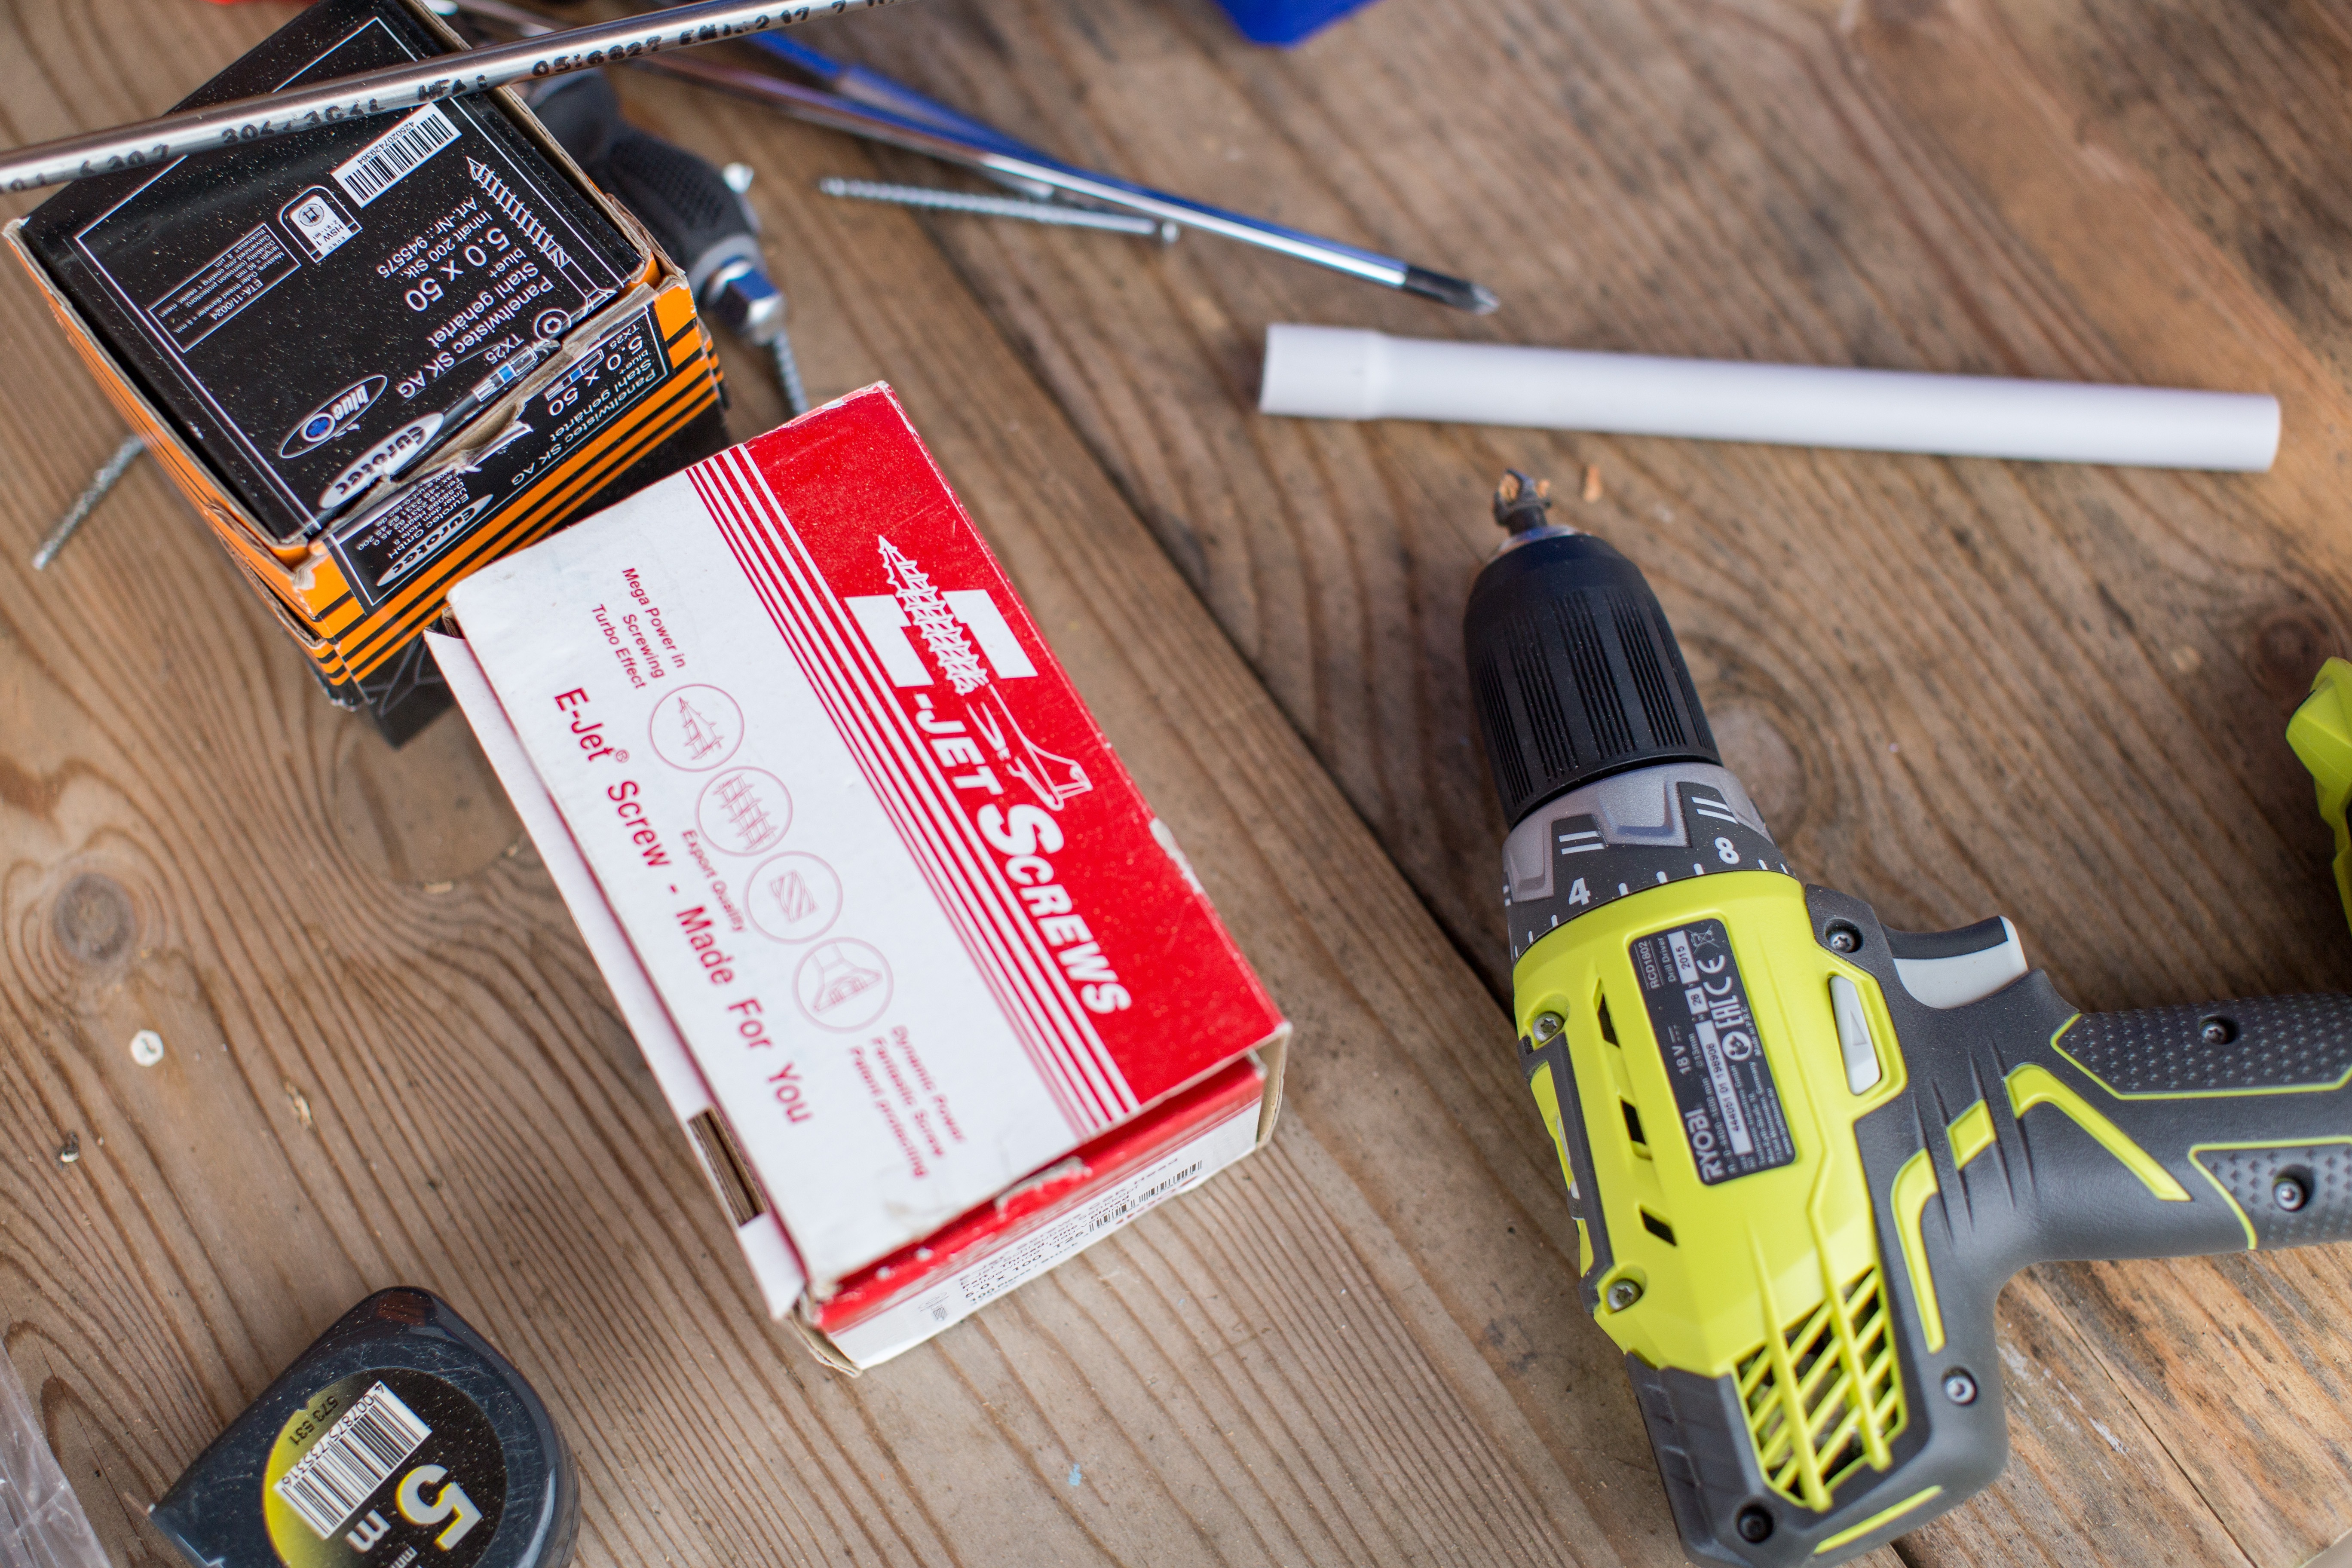
tool, vehicle, screw, power tool, srewdriver, drill